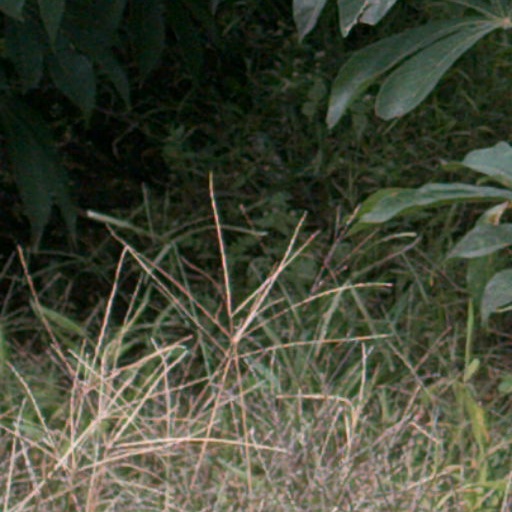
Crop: cassava